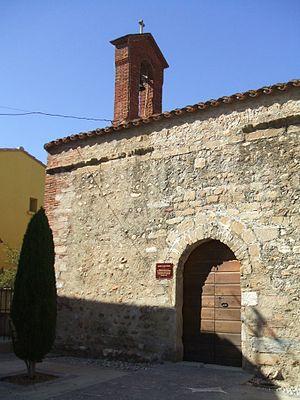
Saleilles (Pyrénées-Orientales, Languedoc-Roussillon, France)
L'église Saint-Étienne est une église romane située à Saleilles, dans le département français des Pyrénées-Orientales.
Cet article présente une liste des églises romanes des Pyrénées-Orientales.